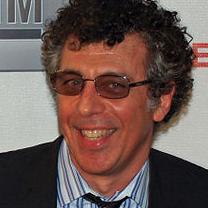
Age: 53